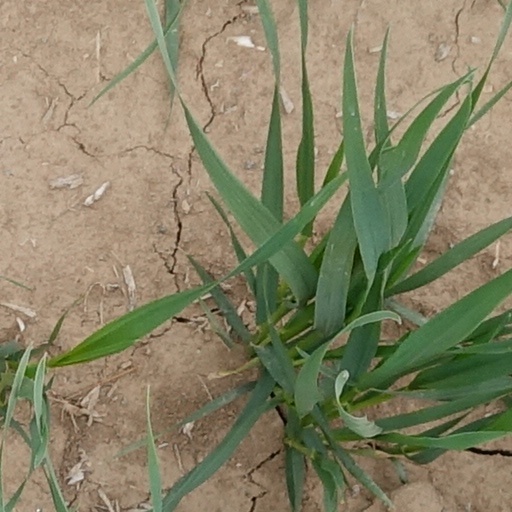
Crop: wheat